Buddhist art in Japan

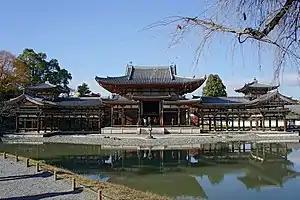
The Phoenix Hall of Byōdō-in. This architecture in that is Japanese original design. It was built in 1059.It was registered as part of the UNESCO World Heritage Site "Historic Monuments of Ancient Kyoto".

Buddhism played an important role in the development of Japanese art between the 6th and the 16th centuries. Buddhist art and Buddhist religious thought came to Japan from China through Korea. Buddhist art was encouraged by Crown Prince Shōtoku in the Suiko period in the sixth century, and by Emperor Shōmu in the Nara period in the eighth century. In the early Heian period, Buddhist art and architecture greatly influenced the traditional Shinto arts, and Buddhist painting became fashionable among wealthy Japanese. The Kamakura period saw a flowering of Japanese Buddhist sculpture, whose origins are in the works of Heian period sculptor Jōchō. During this period, outstanding "busshi" (sculptors of Buddhist statues) appeared one after another in the Kei school, and Unkei, Kaikei, and Tankei were especially famous.